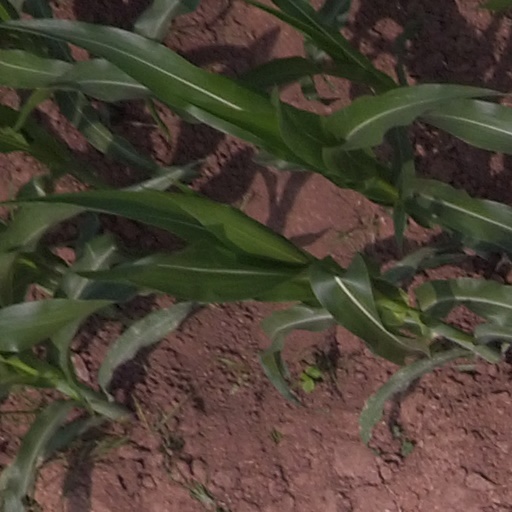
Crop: maize; corn